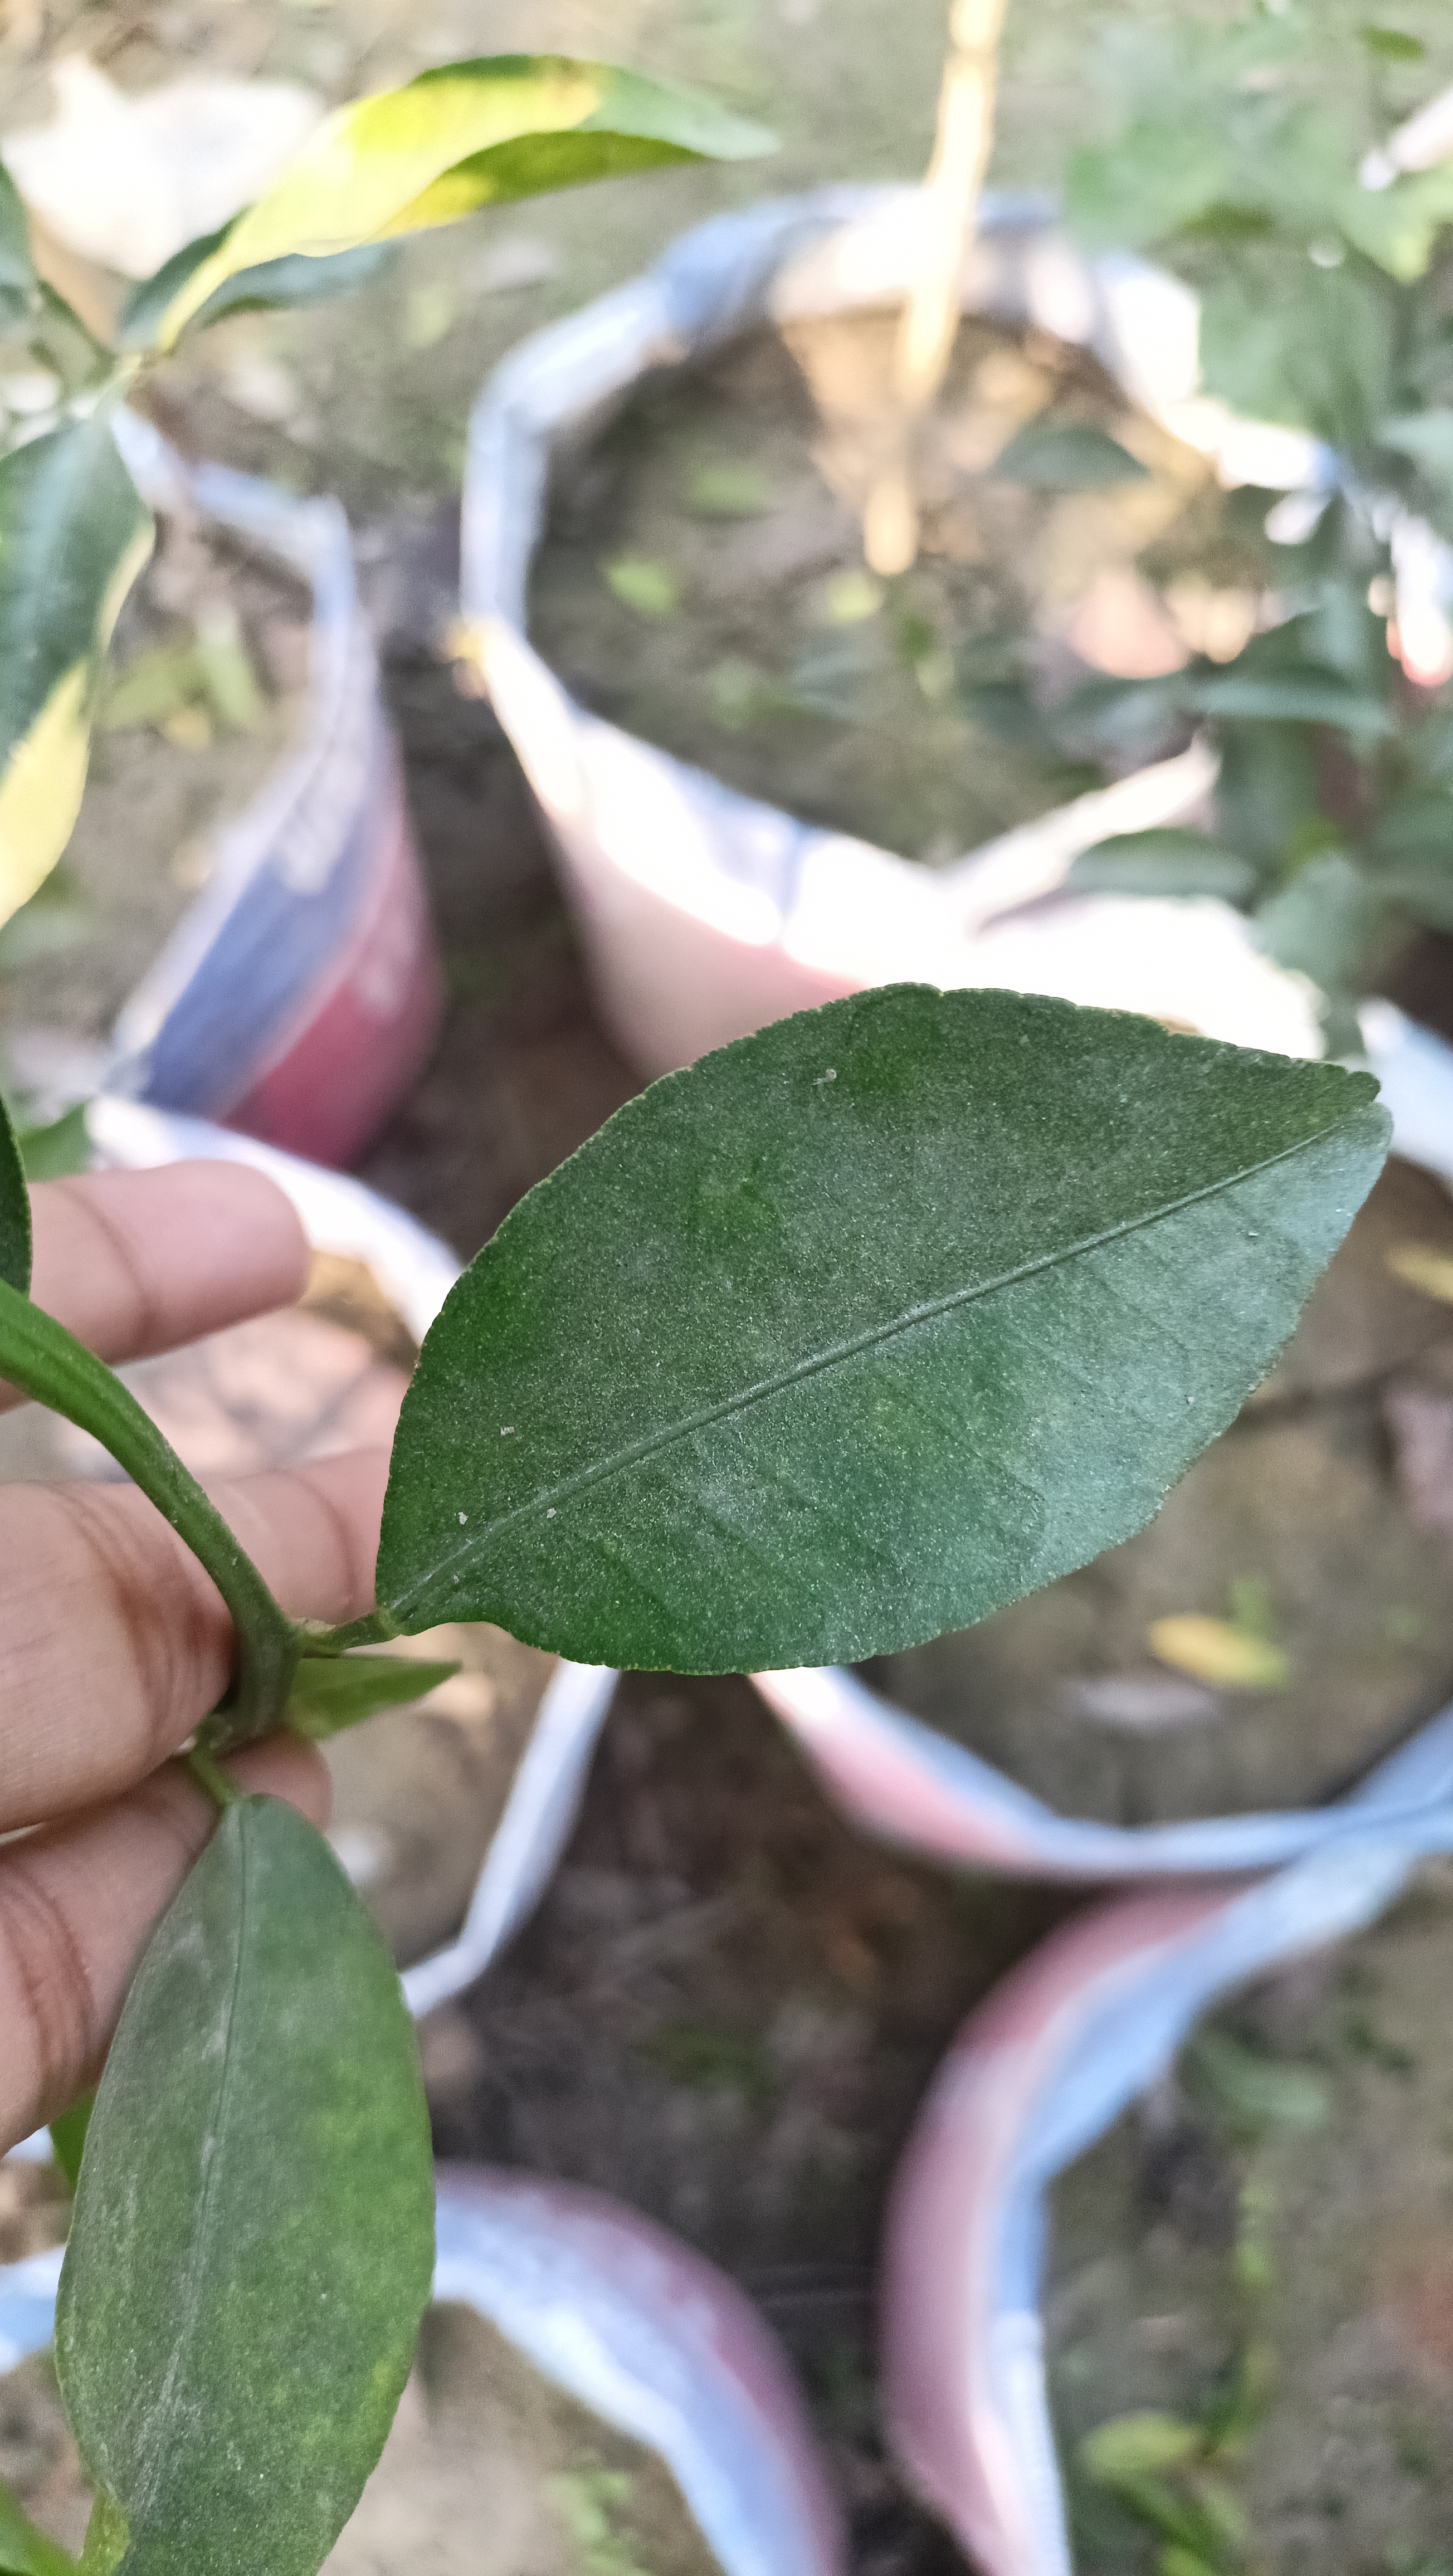
Mandarin leaf variety: China Mishti